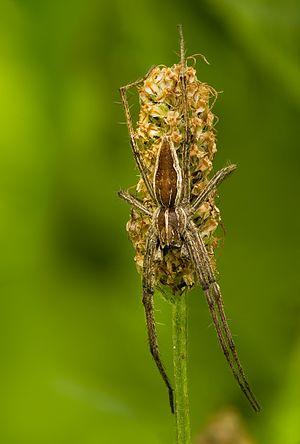
La pisaure admirable (Pisaura mirabilis) est une araignée chasseresse de la famille des Pisauridés, de l'ordre des aranéides. Le plantain lancéolé (Plantago lanceolata L.) ou ""herbe à cinq coutures"" est une plante herbacée vivace de la famille des Plantaginacées."